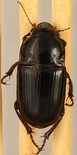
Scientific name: Euryderus grossus
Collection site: Central Plains Experimental Range NEON (CPER), plot CPER_003